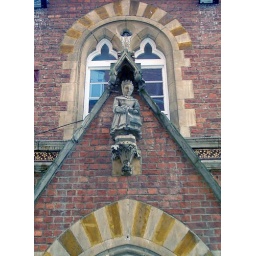
in kingswell road off gold street